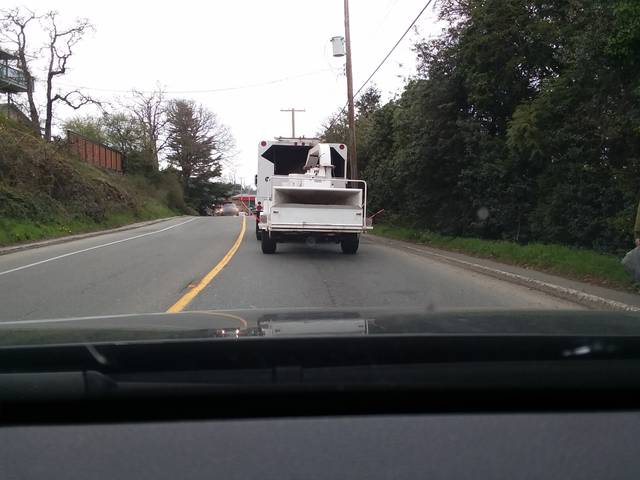
Region: Canada
Coordinates: 48.477, -123.411